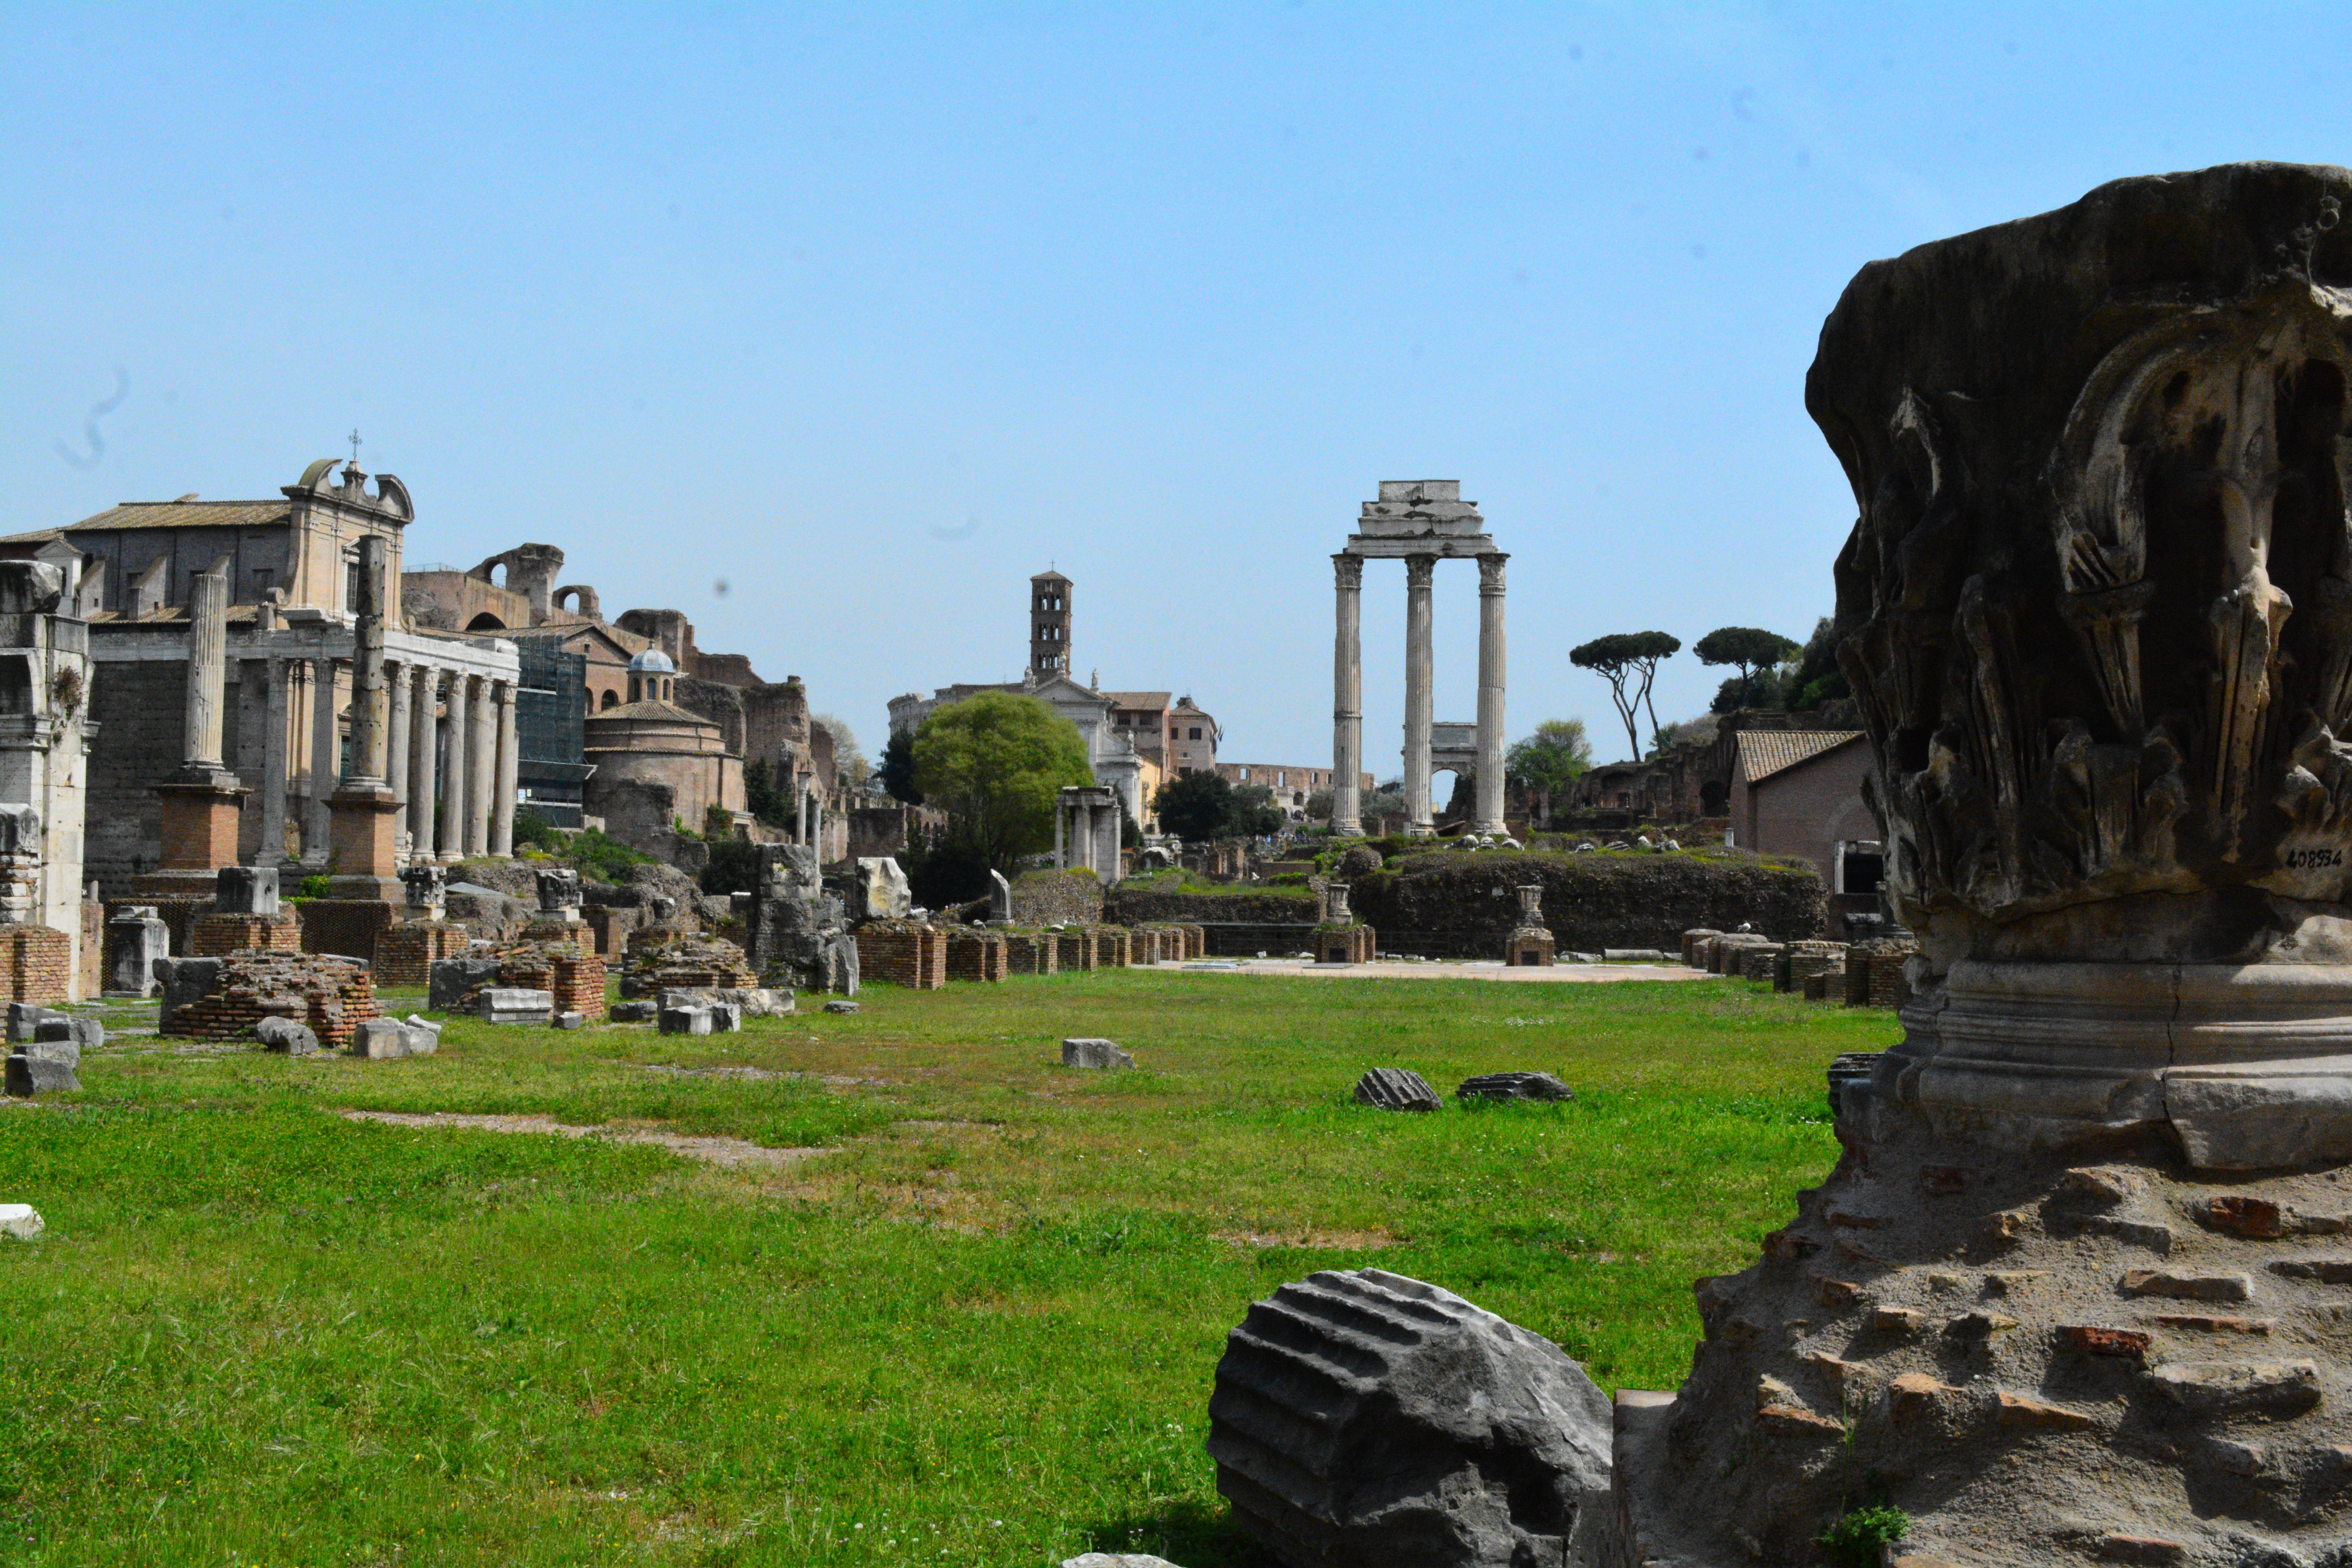
monument, landmark, tourism, ruins, ancient rome, archaeological site, unesco world heritage site, historic site, ancient history